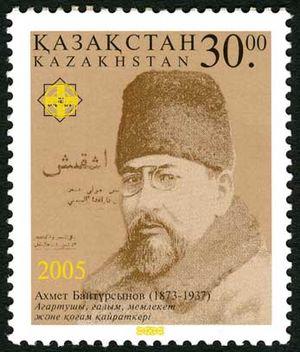
Akhmet Baïtoursinoul est un grammairien, poète et militant indépendantiste kazakh du début du XXᵉ siècle.